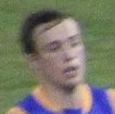
Age: 19